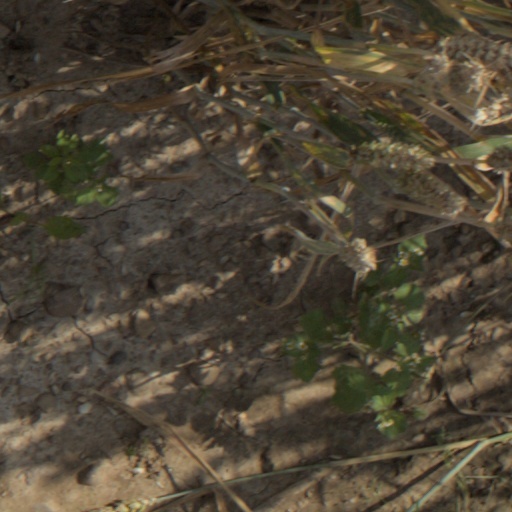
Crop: wheat